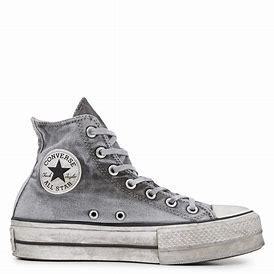
Brand: Converse
Model: Chuck Taylor All Star Canvas